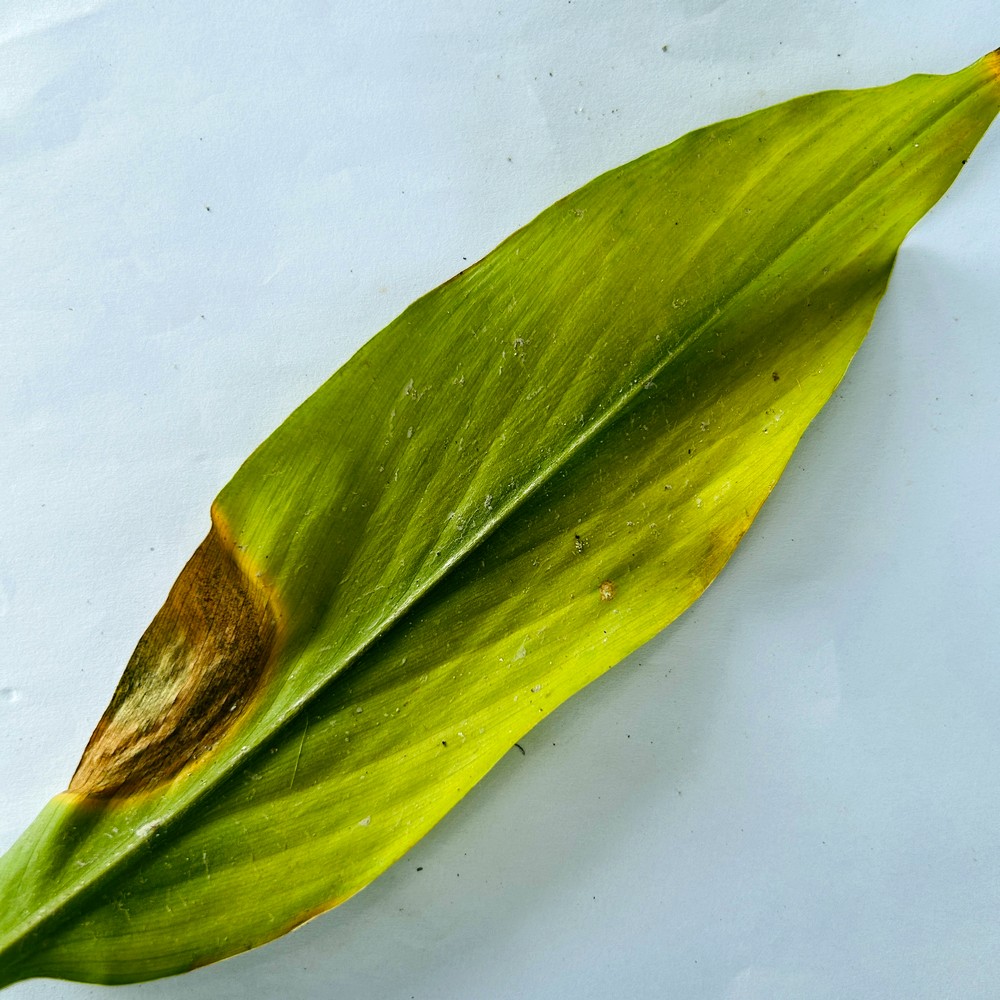
Label: Leaf Blotch